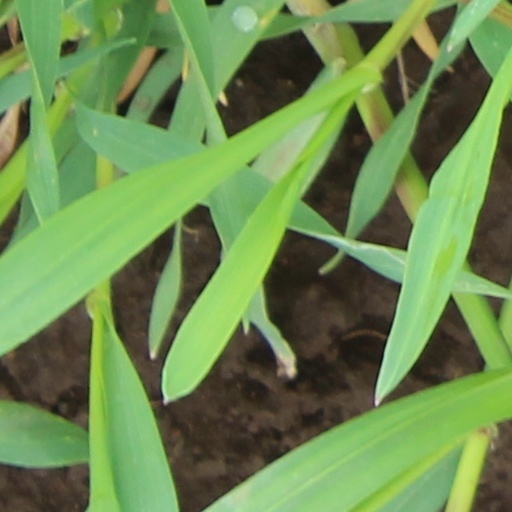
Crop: wheat